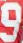
Number: 9